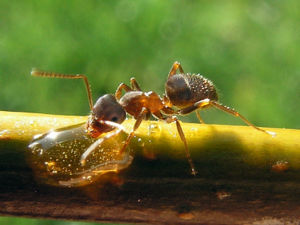
Sort havemyre
Sort Havemyre er den almindeligste myreart i Danmark. Den ses ofte nær menneskers boliger og er derfor kendt af alle.